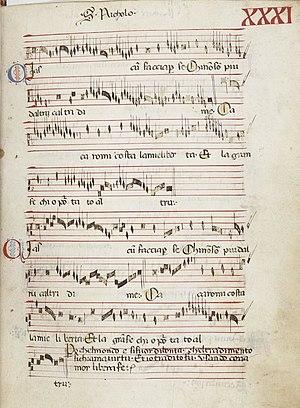
Paris, Bibliothèque Nationale, fonds italien 568
Polyphonic Music of the Fourteenth Century est un ouvrage constitué de 24 volumes, paru entre 1956 et 1991 aux Éditions de l'Oiseau-Lyre, qui présente en notation moderne le répertoire complet de la musique polyphonique du XIVᵉ siècle, soit plus de 2 000 pièces.